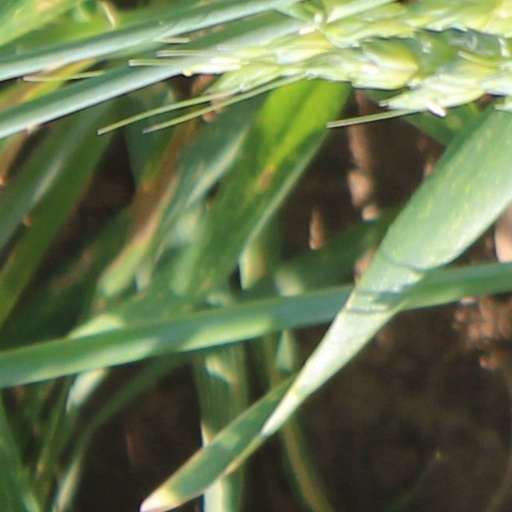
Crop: wheat